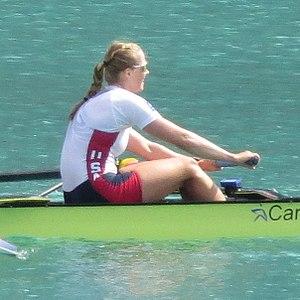
Bateaux en finale du W4- USA
Grace Latz, née le 21 février 1988, est une rameuse américaine.